Mustafa Ertuğrul Aker

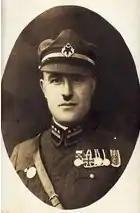
Yüzbaşı Mustafa Ertuğrul (Aker) in 1927

Mustafa Ertuğrul (1892–1961), Mustafa Ertuğrul Aker since the Surname Law of 1934 in Turkey, was a Turkish career officer. He was an officer of the Ottoman Army during World War I and of the Turkish Army in the early stages of the Turkish War of Independence (he was wounded near Aydın in 1919).